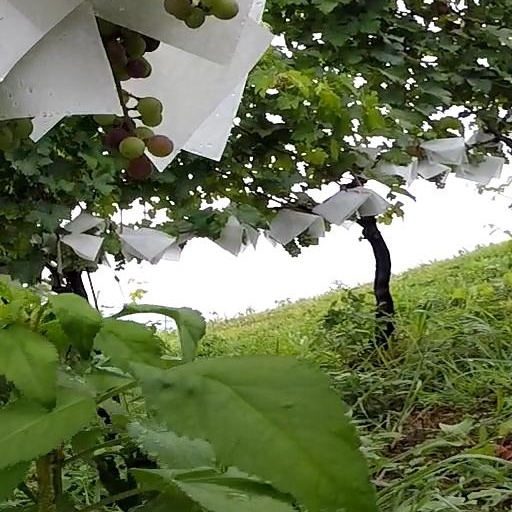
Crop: grape